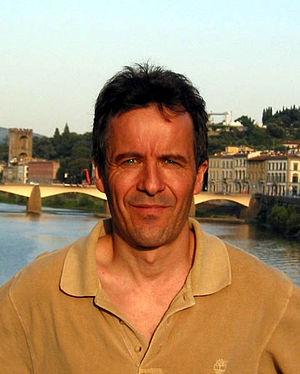
Bernard Chazelle, né le 5 novembre 1955 à Clamart, est un mathématicien et informaticien franco-américain, professeur à l'université de Princeton. Une grande partie de ses travaux concerne la géométrie algorithmique.